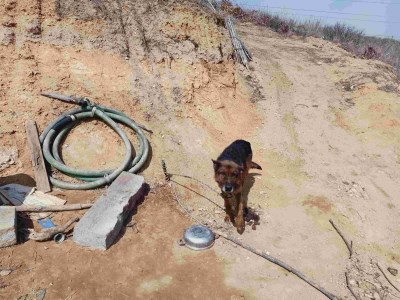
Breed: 211-n000018-German_shepherd